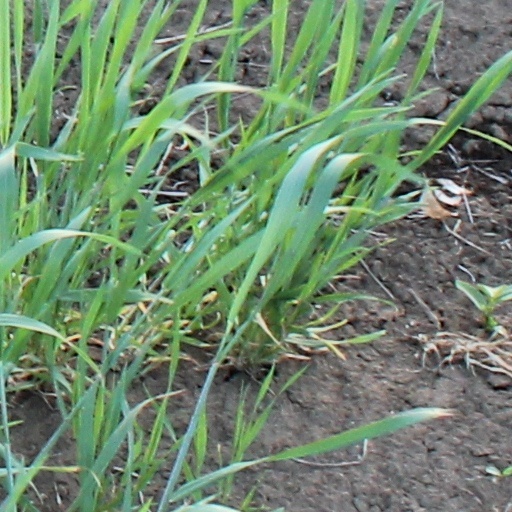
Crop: wheat